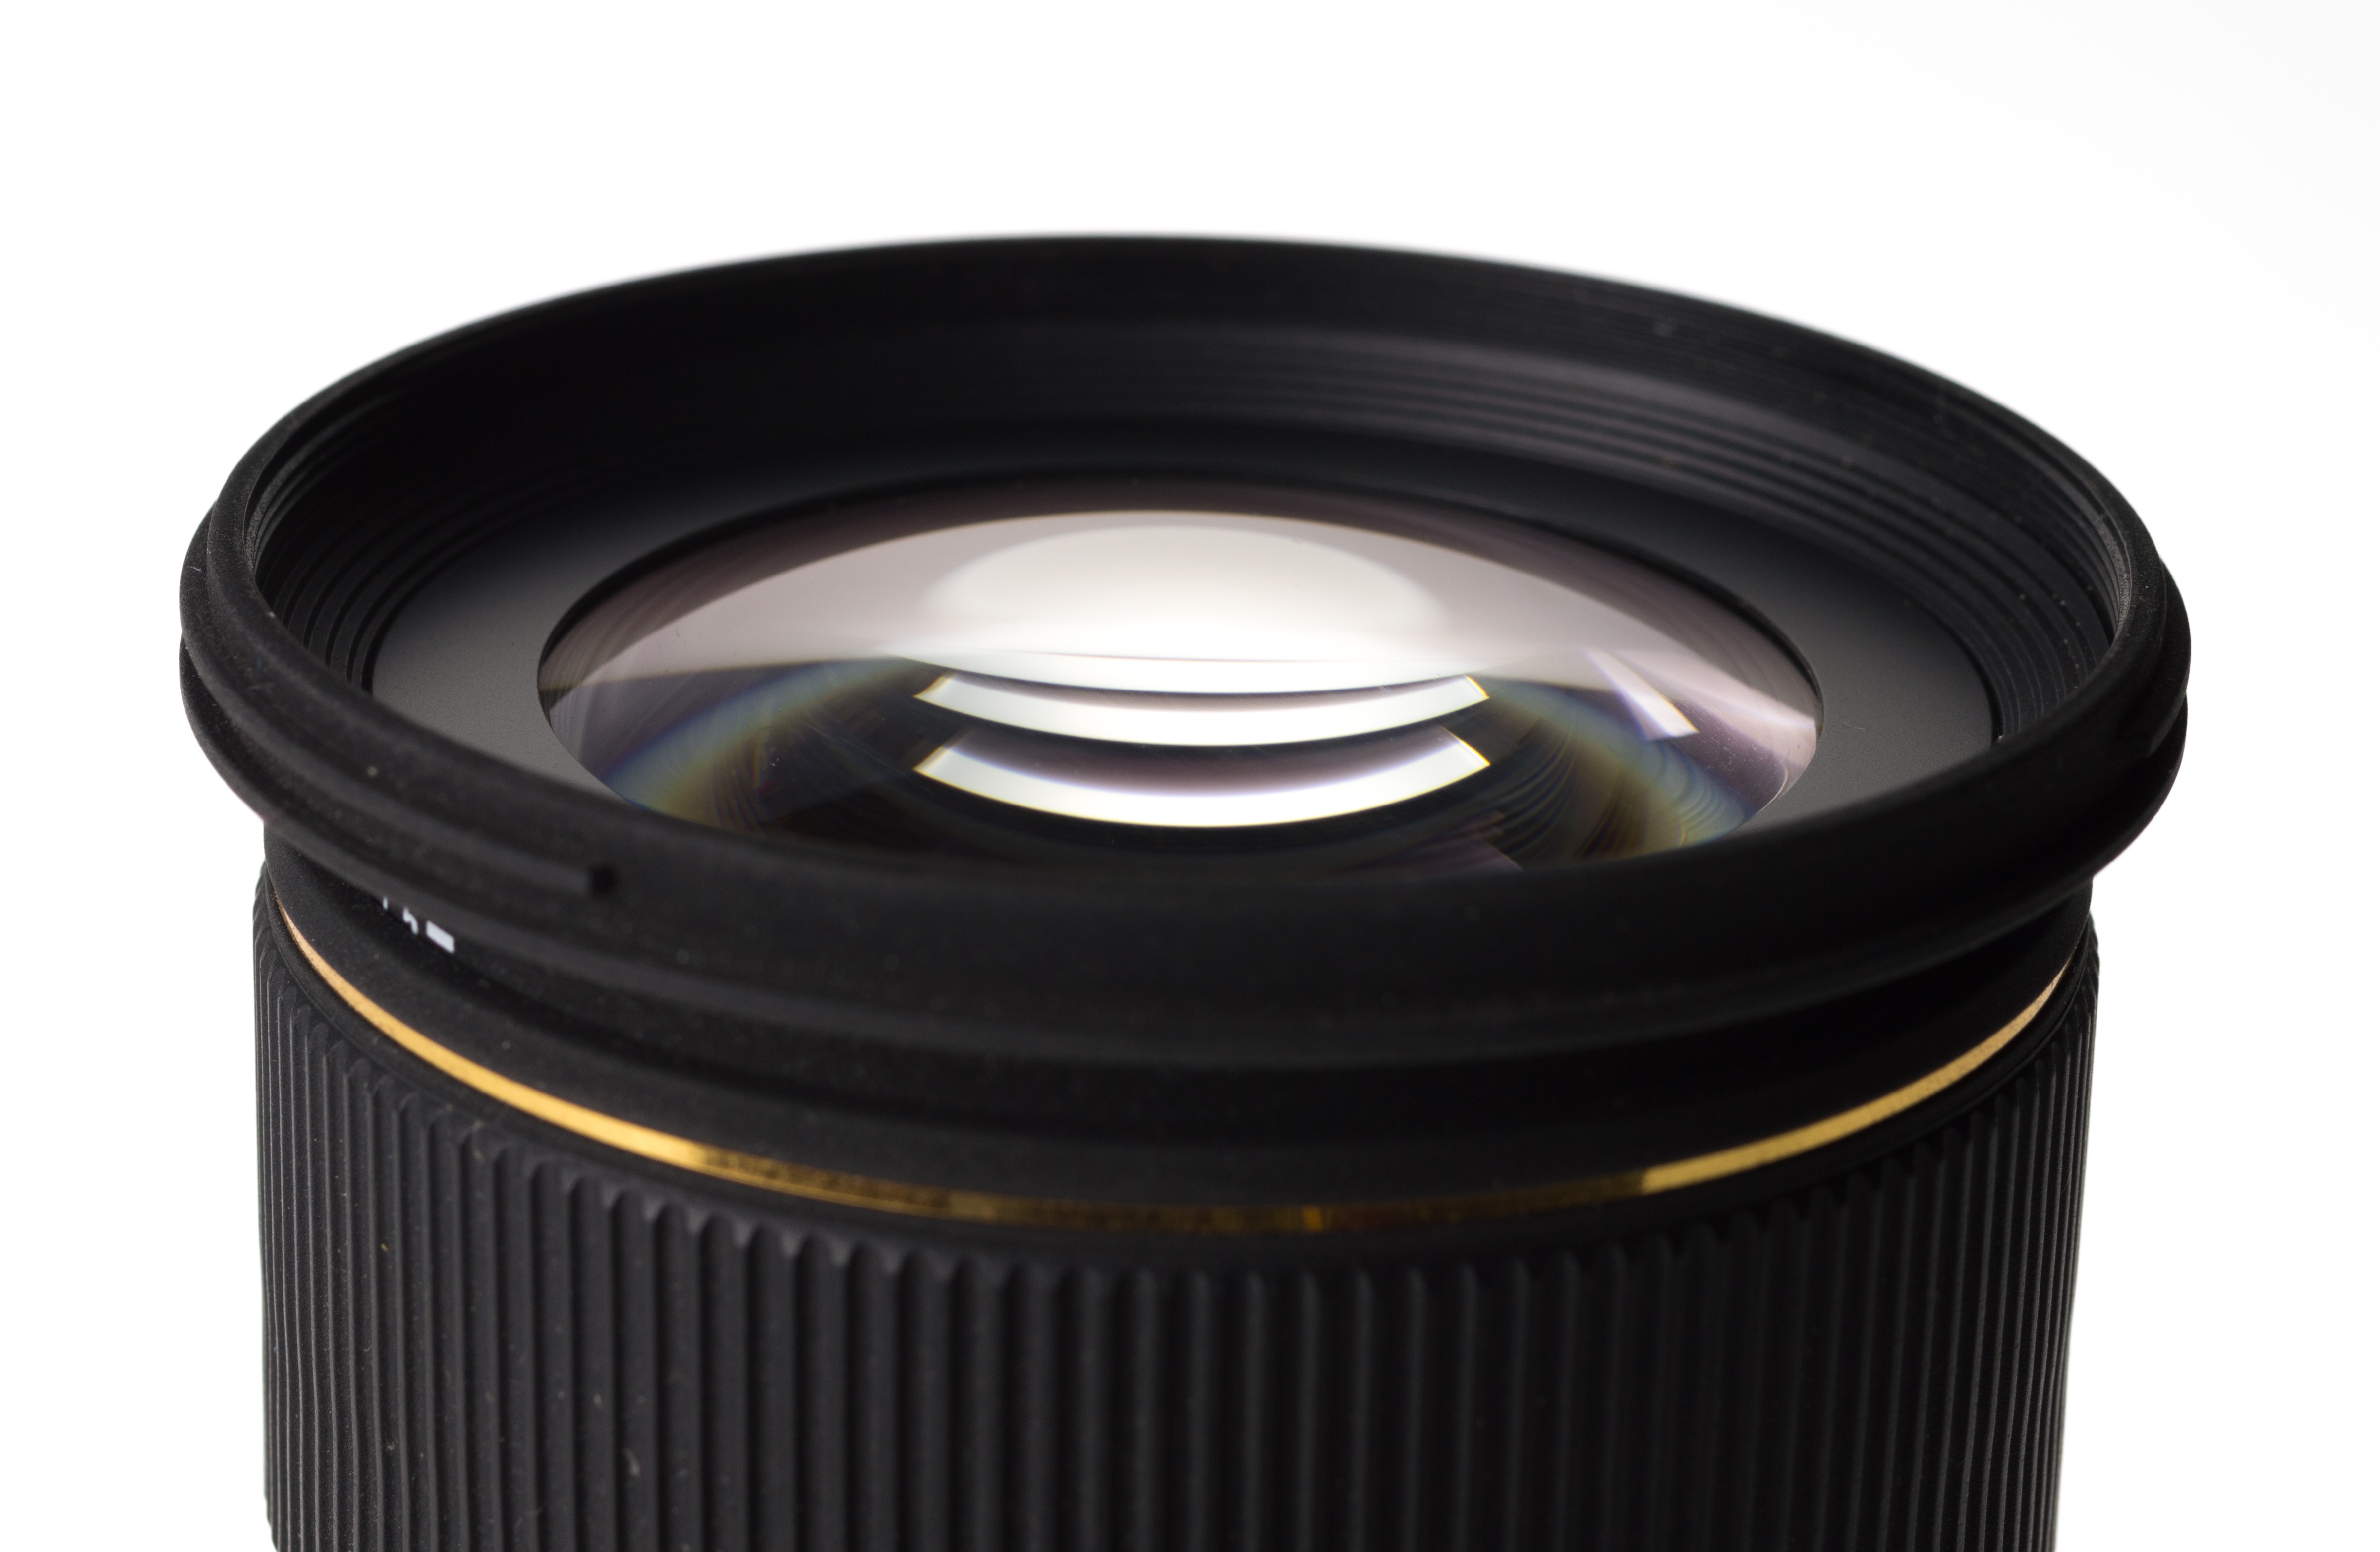
wheel, glass, photo, reflection, lens, equipment, product, horizontal, camera lens, optical, cameras optics, teleconverter